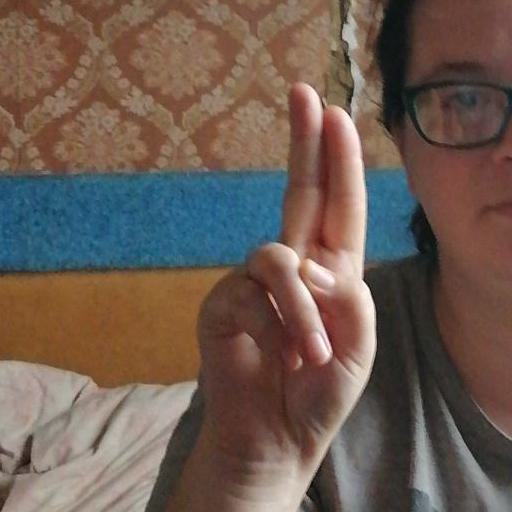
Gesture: two_up